Alessandro Farnese (cardinal)

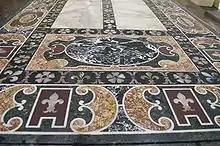
Table to a design by Vignola, marble inlaid with alabaster and hardstones, made for Alessandro Farnese (detail of top Metropolitan Museum of Art)

As soon as the Conclave opened, Cardinal Borromeo, who, as the nephew of the late pope, considered himself a leader, if not a pope-maker, approached Cardinal Farnese, who had the largest number of commitments. He indicated that he thought that Cardinal Morone should be pope. This was in accordance with the wishes of the Emperor, and Morone had been one of the Presidents of the Council of Trent. Farnese seemed friendly and willing to please, which Borromeo (wrongly) took as an agreement to supply votes. There were those who would never vote for a friend of the Emperor, and there were those who remembered Morone's troubles with the Inquisition, and the bull of Paul IV which had stated that no one who was arrested, imprisoned, or convicted by the Inquisition could ever vote in a papal election, let alone be elected pope. In addition, there were those who did not like Morone personally. It is alleged that both Alessandro Farnese and Ippolito d'Este had grudges against Morone due to decisions which he had made while Legate in Bologna. His enemies could always muster more than one-third of the College to block his election. When it came to a vote, Morone got twenty-nine votes. Farnese must have realized that he was in somewhat the same situation himself. He could muster between twenty-eight and thirty votes, but not the thirty-five needed to elect.